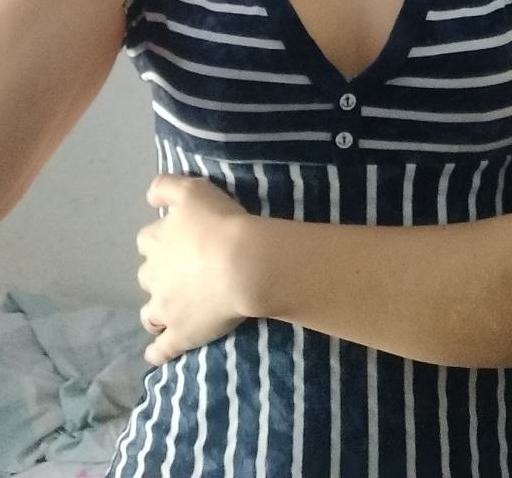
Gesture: no_gesture